Sunny Thompson

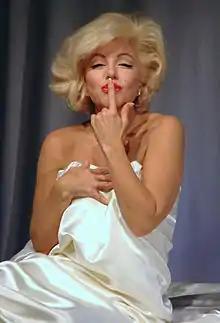
Entertainer

Sunny Thompson is an American singer, actress and recording artist best known for her portrayal of Marilyn Monroe in the critically acclaimed, award-winning one-woman show "“Marilyn Forever Blonde, The Marilyn Monroe Story In Her Own Words & Music.”" She has recorded several albums, one of which, ""Te Necesito,"" earned her a gold record in South America.